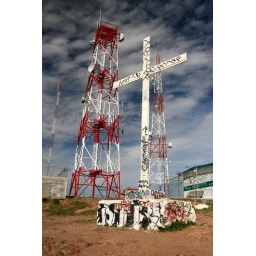
A white cross is covered in graffiti.